Loch Ness Terror

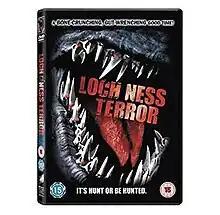
DVD cover

Loch Ness Terror (titled Beyond Loch Ness on the Sci-Fi Channel) is a 2008 horror television film directed by Paul Ziller and written by Ziller and Jason Bourque.